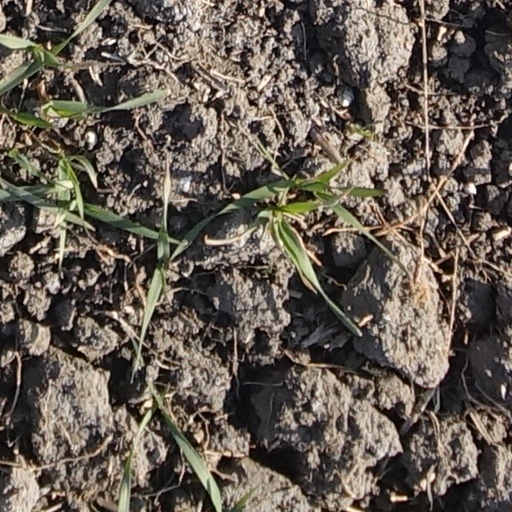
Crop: wheat